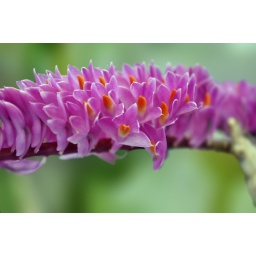
Beauty in pink and orange